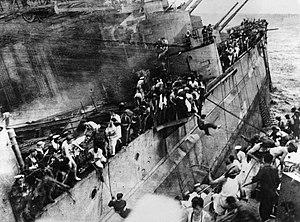
La Marine impériale japonaise était la marine militaire du Japon impérial de 1869 à 1947. En Occident la Marine impériale japonaise est parfois désignée, à tort, comme la Flotte combinée, mais ce terme désigne en réalité un degré d'organisation des effectifs de la flotte impériale, constituant une grande flotte de guerre conçue pour de vastes opérations en haute mer. En fonction des besoins du moment, la Marine impériale pouvait réorganiser ses navires et dissoudre ou reconstituer sa Flotte combinée, sa Rengō Kantai, mais comme cette dernière mobilisait la plupart des bâtiments les plus importants de la Marine, certains Occidentaux ont fini par confondre la Rengō Kantai avec la Marine elle-même.
Sir Winston Churchill [ˈwɪnstin ˈtʃɜːtʃɪl], né le 30 novembre 1874 à Woodstock et mort le 24 janvier 1965 à Londres, est un homme d'État britannique. Sa ténacité face au nazisme, son action décisive en tant que Premier ministre du Royaume-Uni durant la Seconde Guerre mondiale, joints à ses talents d'orateur et à ses bons mots, ont fait de lui un des hommes politiques les plus reconnus du XXᵉ siècle. Ne disposant pas d'une fortune personnelle, il tire l'essentiel de ses revenus de sa plume. Ses dons d'écriture seront couronnés à la fin de sa vie par le prix Nobel de littérature. Il est également un peintre estimé.
L'attaque du Prince of Wales et du Repulse est un engagement naval de la Seconde Guerre mondiale qui eut lieu au nord de Singapour, au large de la côte est de la Malaisie, près de Kuantan, dans l'État de Pahang. Le cuirassé britannique de la Royal Navy HMS Prince of Wales et le croiseur de bataille HMS Repulse furent coulés par des bombardiers terrestres et des bombardiers-torpilleurs de la marine impériale japonaise, le 10 décembre 1941. En japonais, l'engagement est désigné comme la « bataille navale au large de la Malaisie ».
Le HMS Prince of Wales, septième navire portant ce nom, est un cuirassé de classe King George V de la Royal Navy coulé en même temps que le croiseur de bataille HMS Repulse par les avions de l'Empire du Japon le long des côtes de Kuantan, le 10 décembre 1941, dans les premiers jours de la bataille de Malaisie.